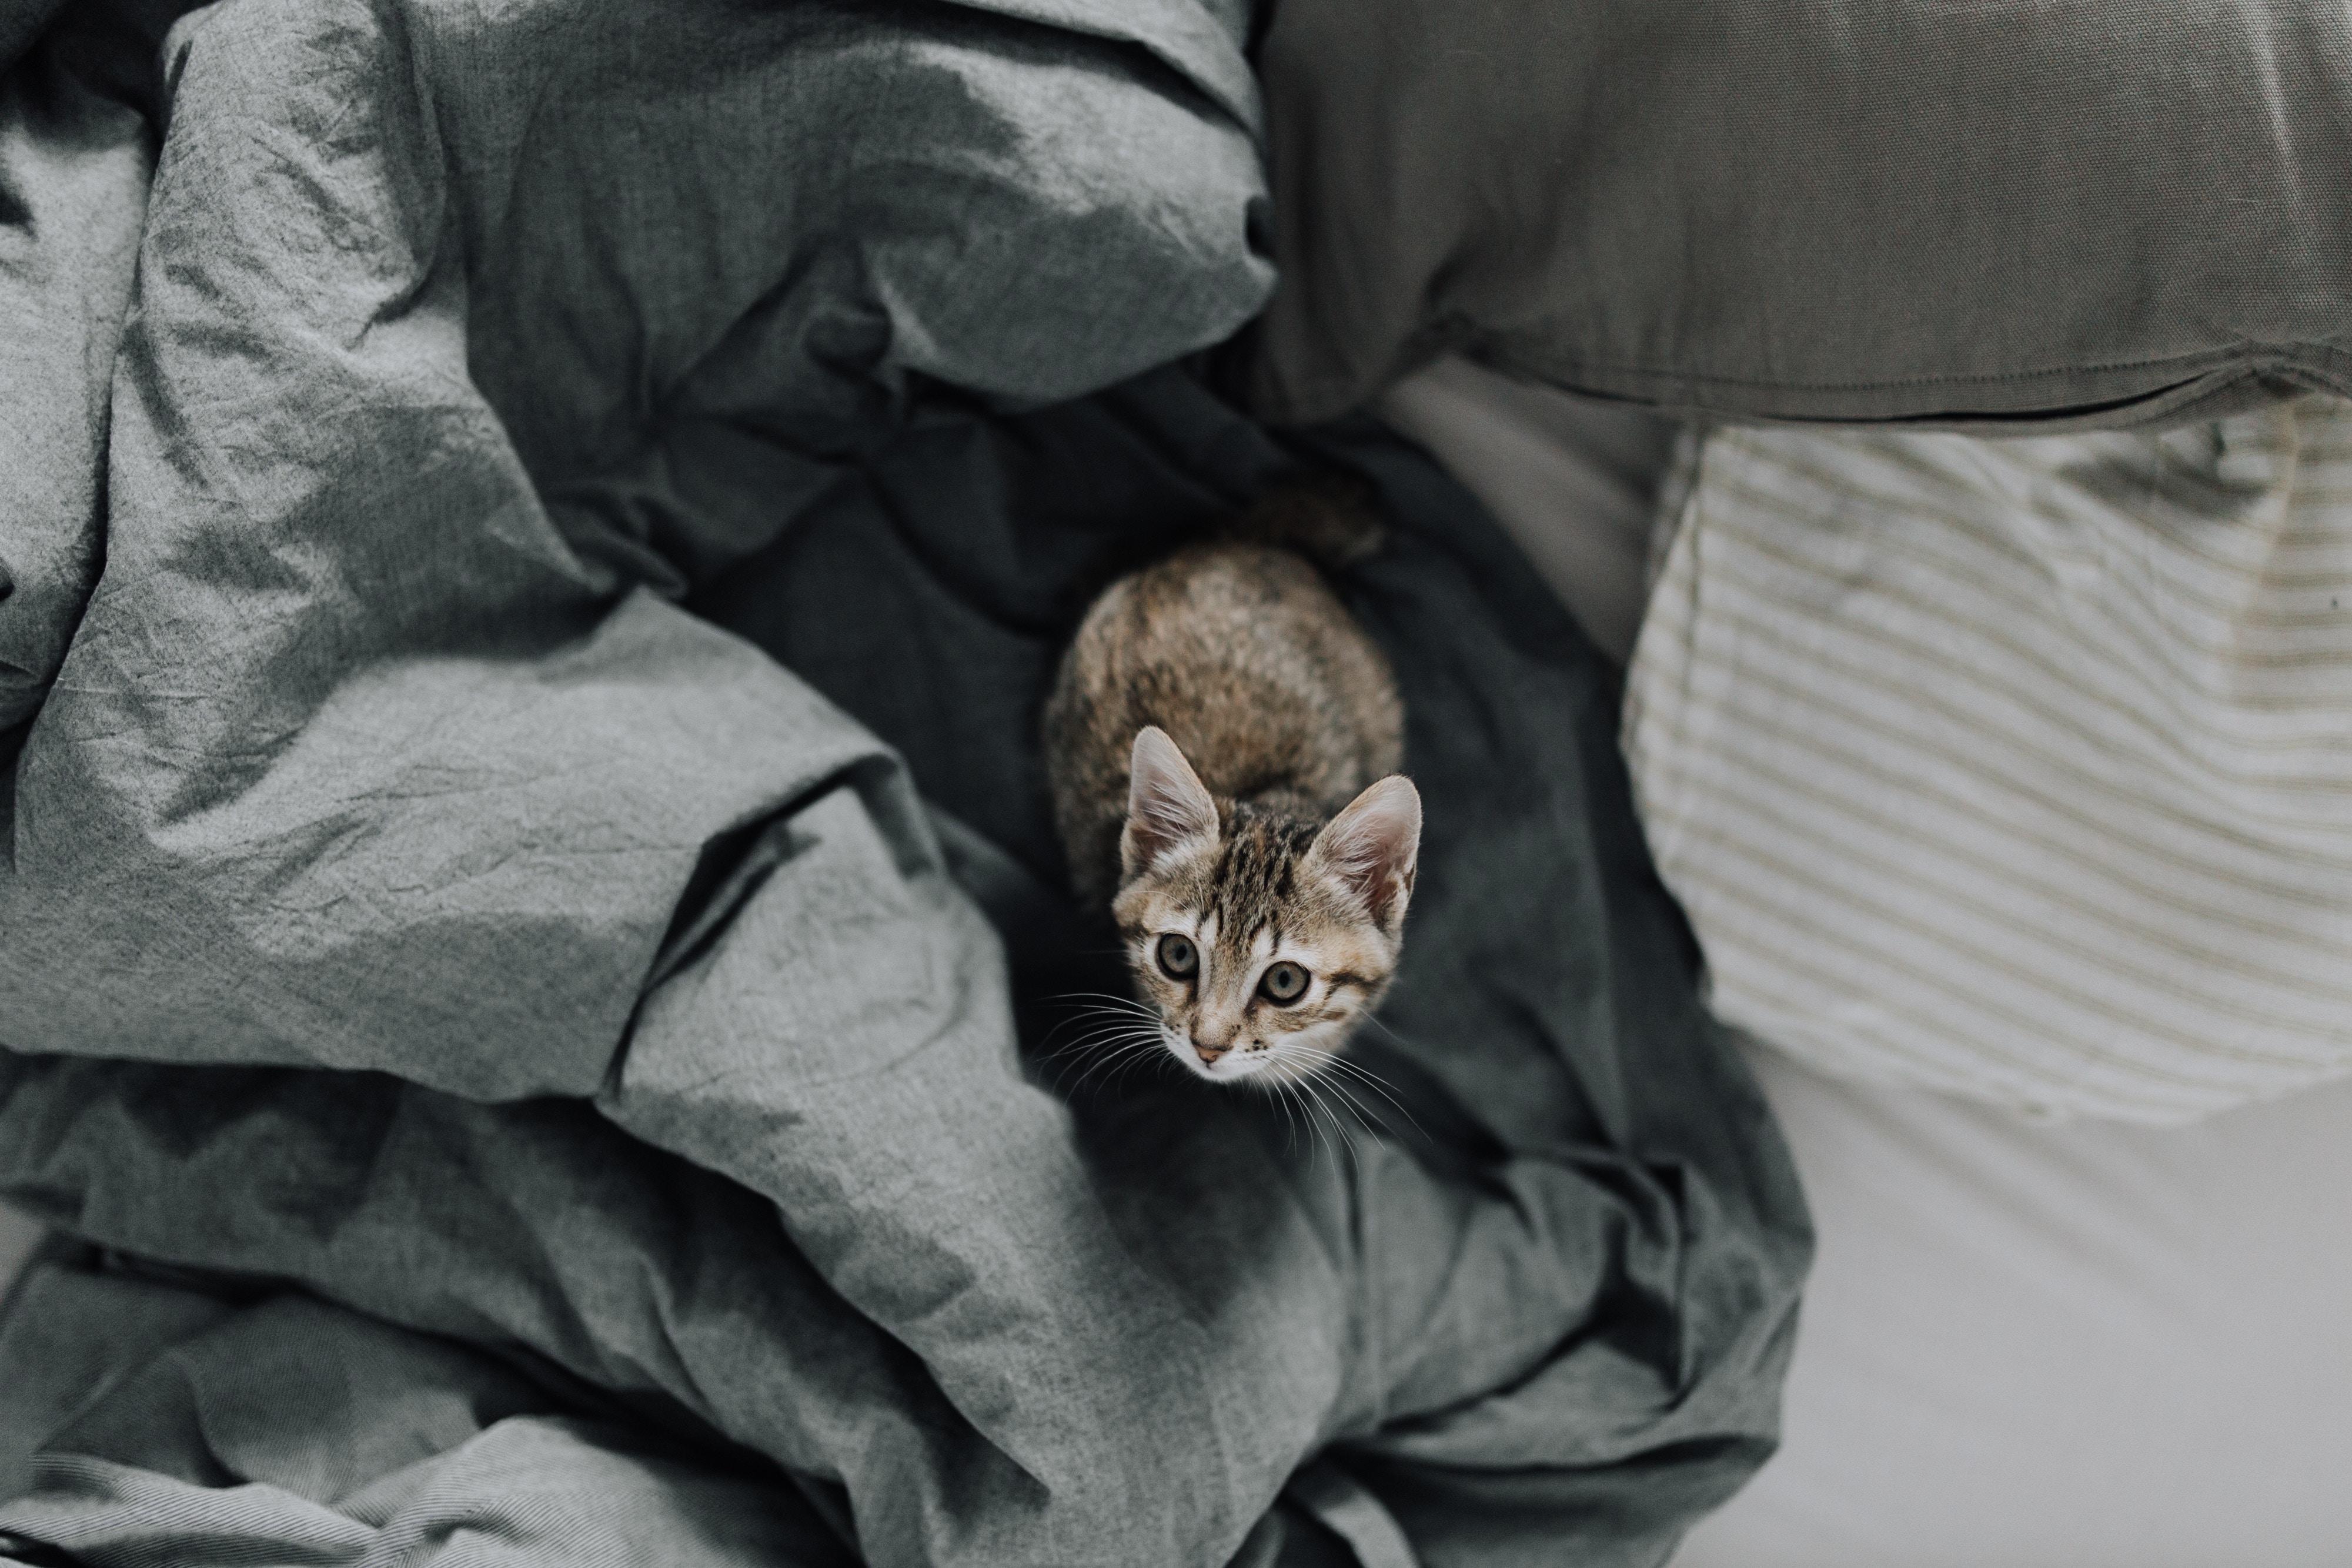
cat